Tooth enamel

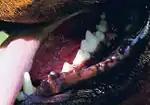
Teeth of a rottweiler

Dogs are less likely than humans to have tooth decay due to the high pH of dog saliva, which prevents an acidic environment from forming and the subsequent demineralization of enamel which would occur. If tooth decay does occur (usually from trauma), dogs can receive dental fillings just as humans do. Similar to human teeth, the enamel of dogs is vulnerable to tetracycline staining. Consequently, this risk must be accounted for when tetracycline antibiotic therapy is administered to young dogs. Enamel hypoplasia may also occur in dogs.